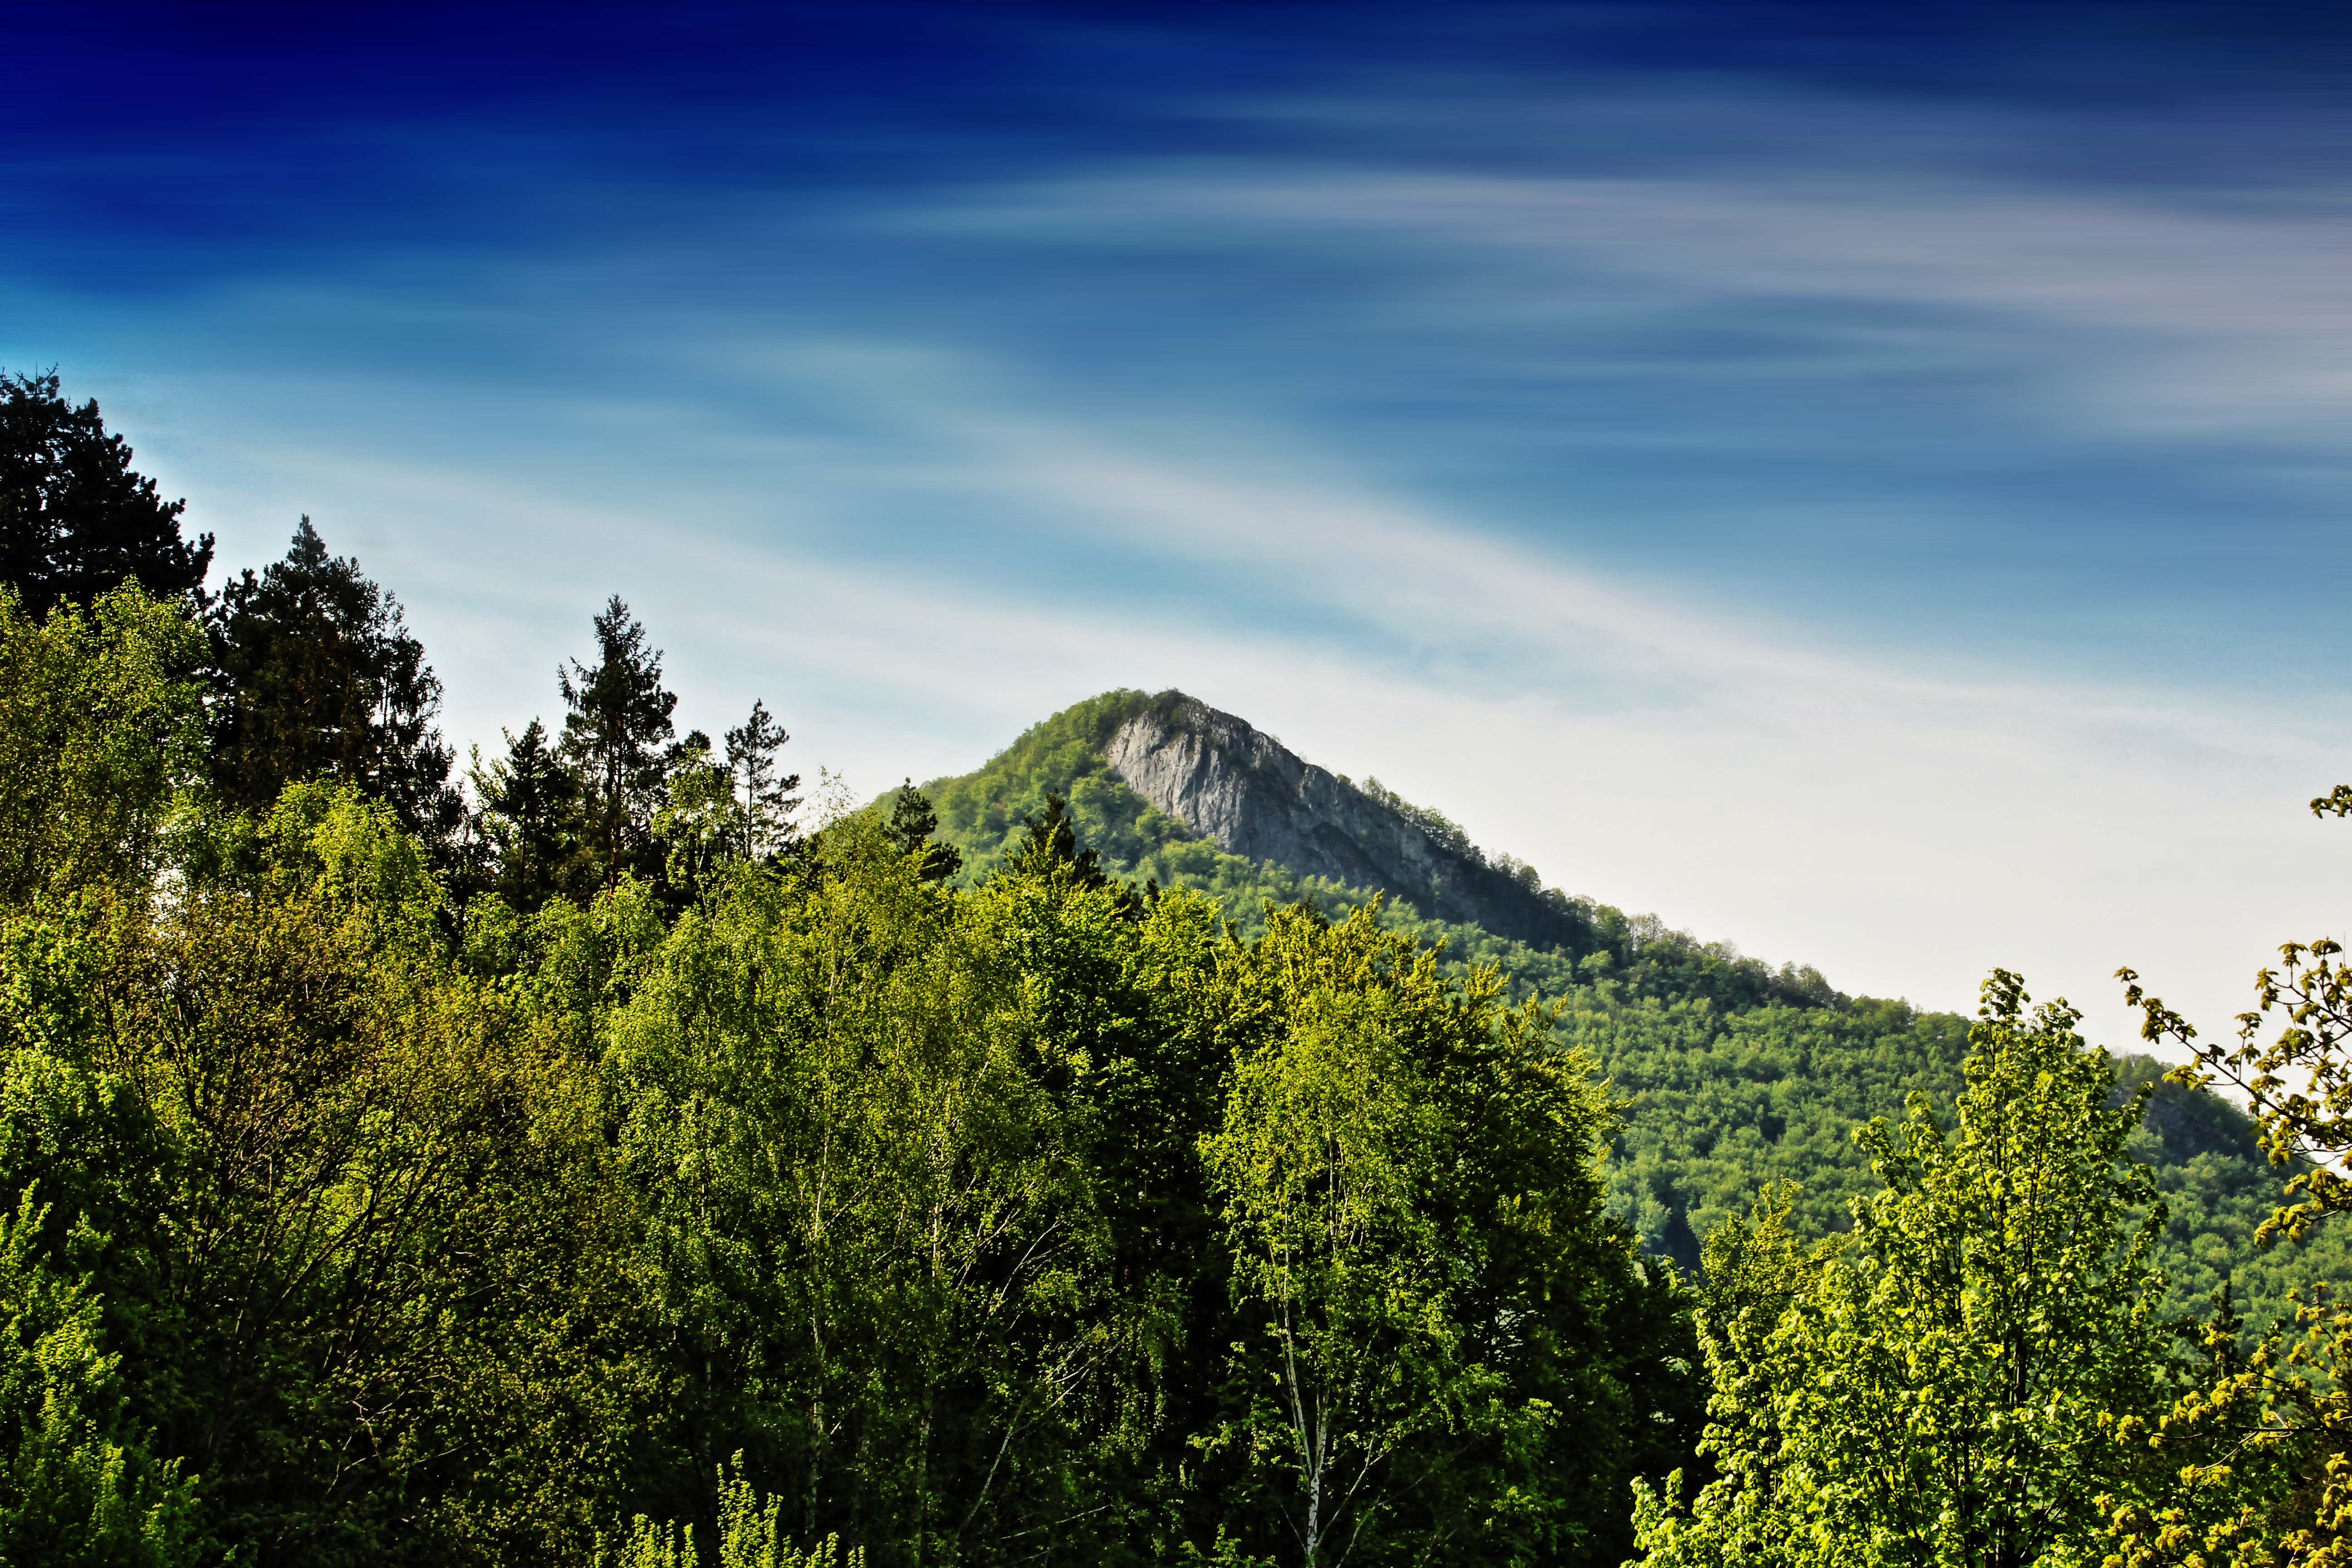
landscape, tree, nature, forest, grass, wilderness, mountain, cloud, plant, sky, wood, meadow, sunlight, morning, leaf, hill, flower, mountain range, green, autumn, scenery, ridge, habitat, ecosystem, rural area, natural environment, geographical feature, atmospheric phenomenon, woody plant, mountainous landforms